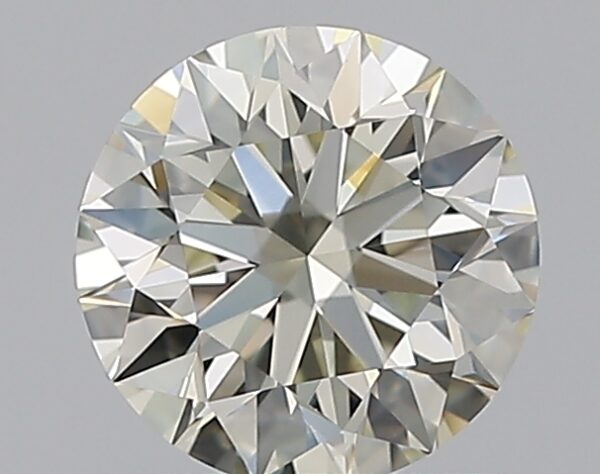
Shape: round
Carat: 0.7
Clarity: VVS1
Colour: K
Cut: EX
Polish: EX
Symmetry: EX
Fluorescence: ST
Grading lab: GIA
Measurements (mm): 5.67 x 5.69 x 3.55